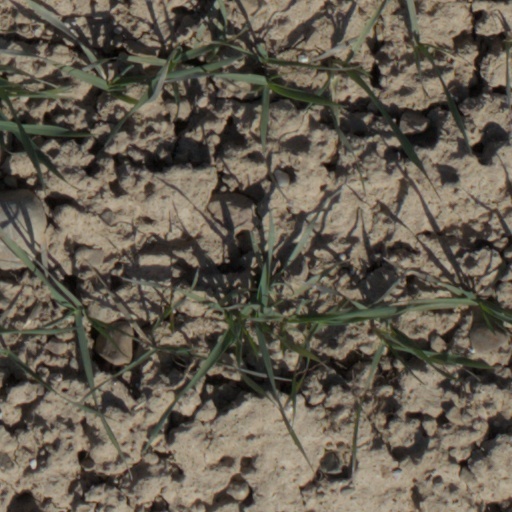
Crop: wheat